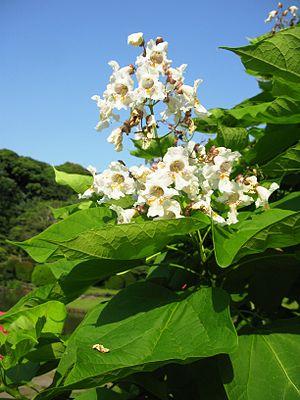
Catalpa est un genre d'arbres, les catalpas, appartenant à la famille des Bignoniacées. Les espèces sont originaires d'Amérique du Nord et d'Asie de l'Est. Cette essence sert essentiellement à l'ornement, notamment le Catalpa commun.